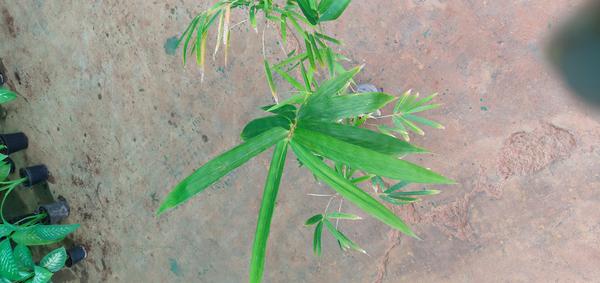
Plant: Bamboo